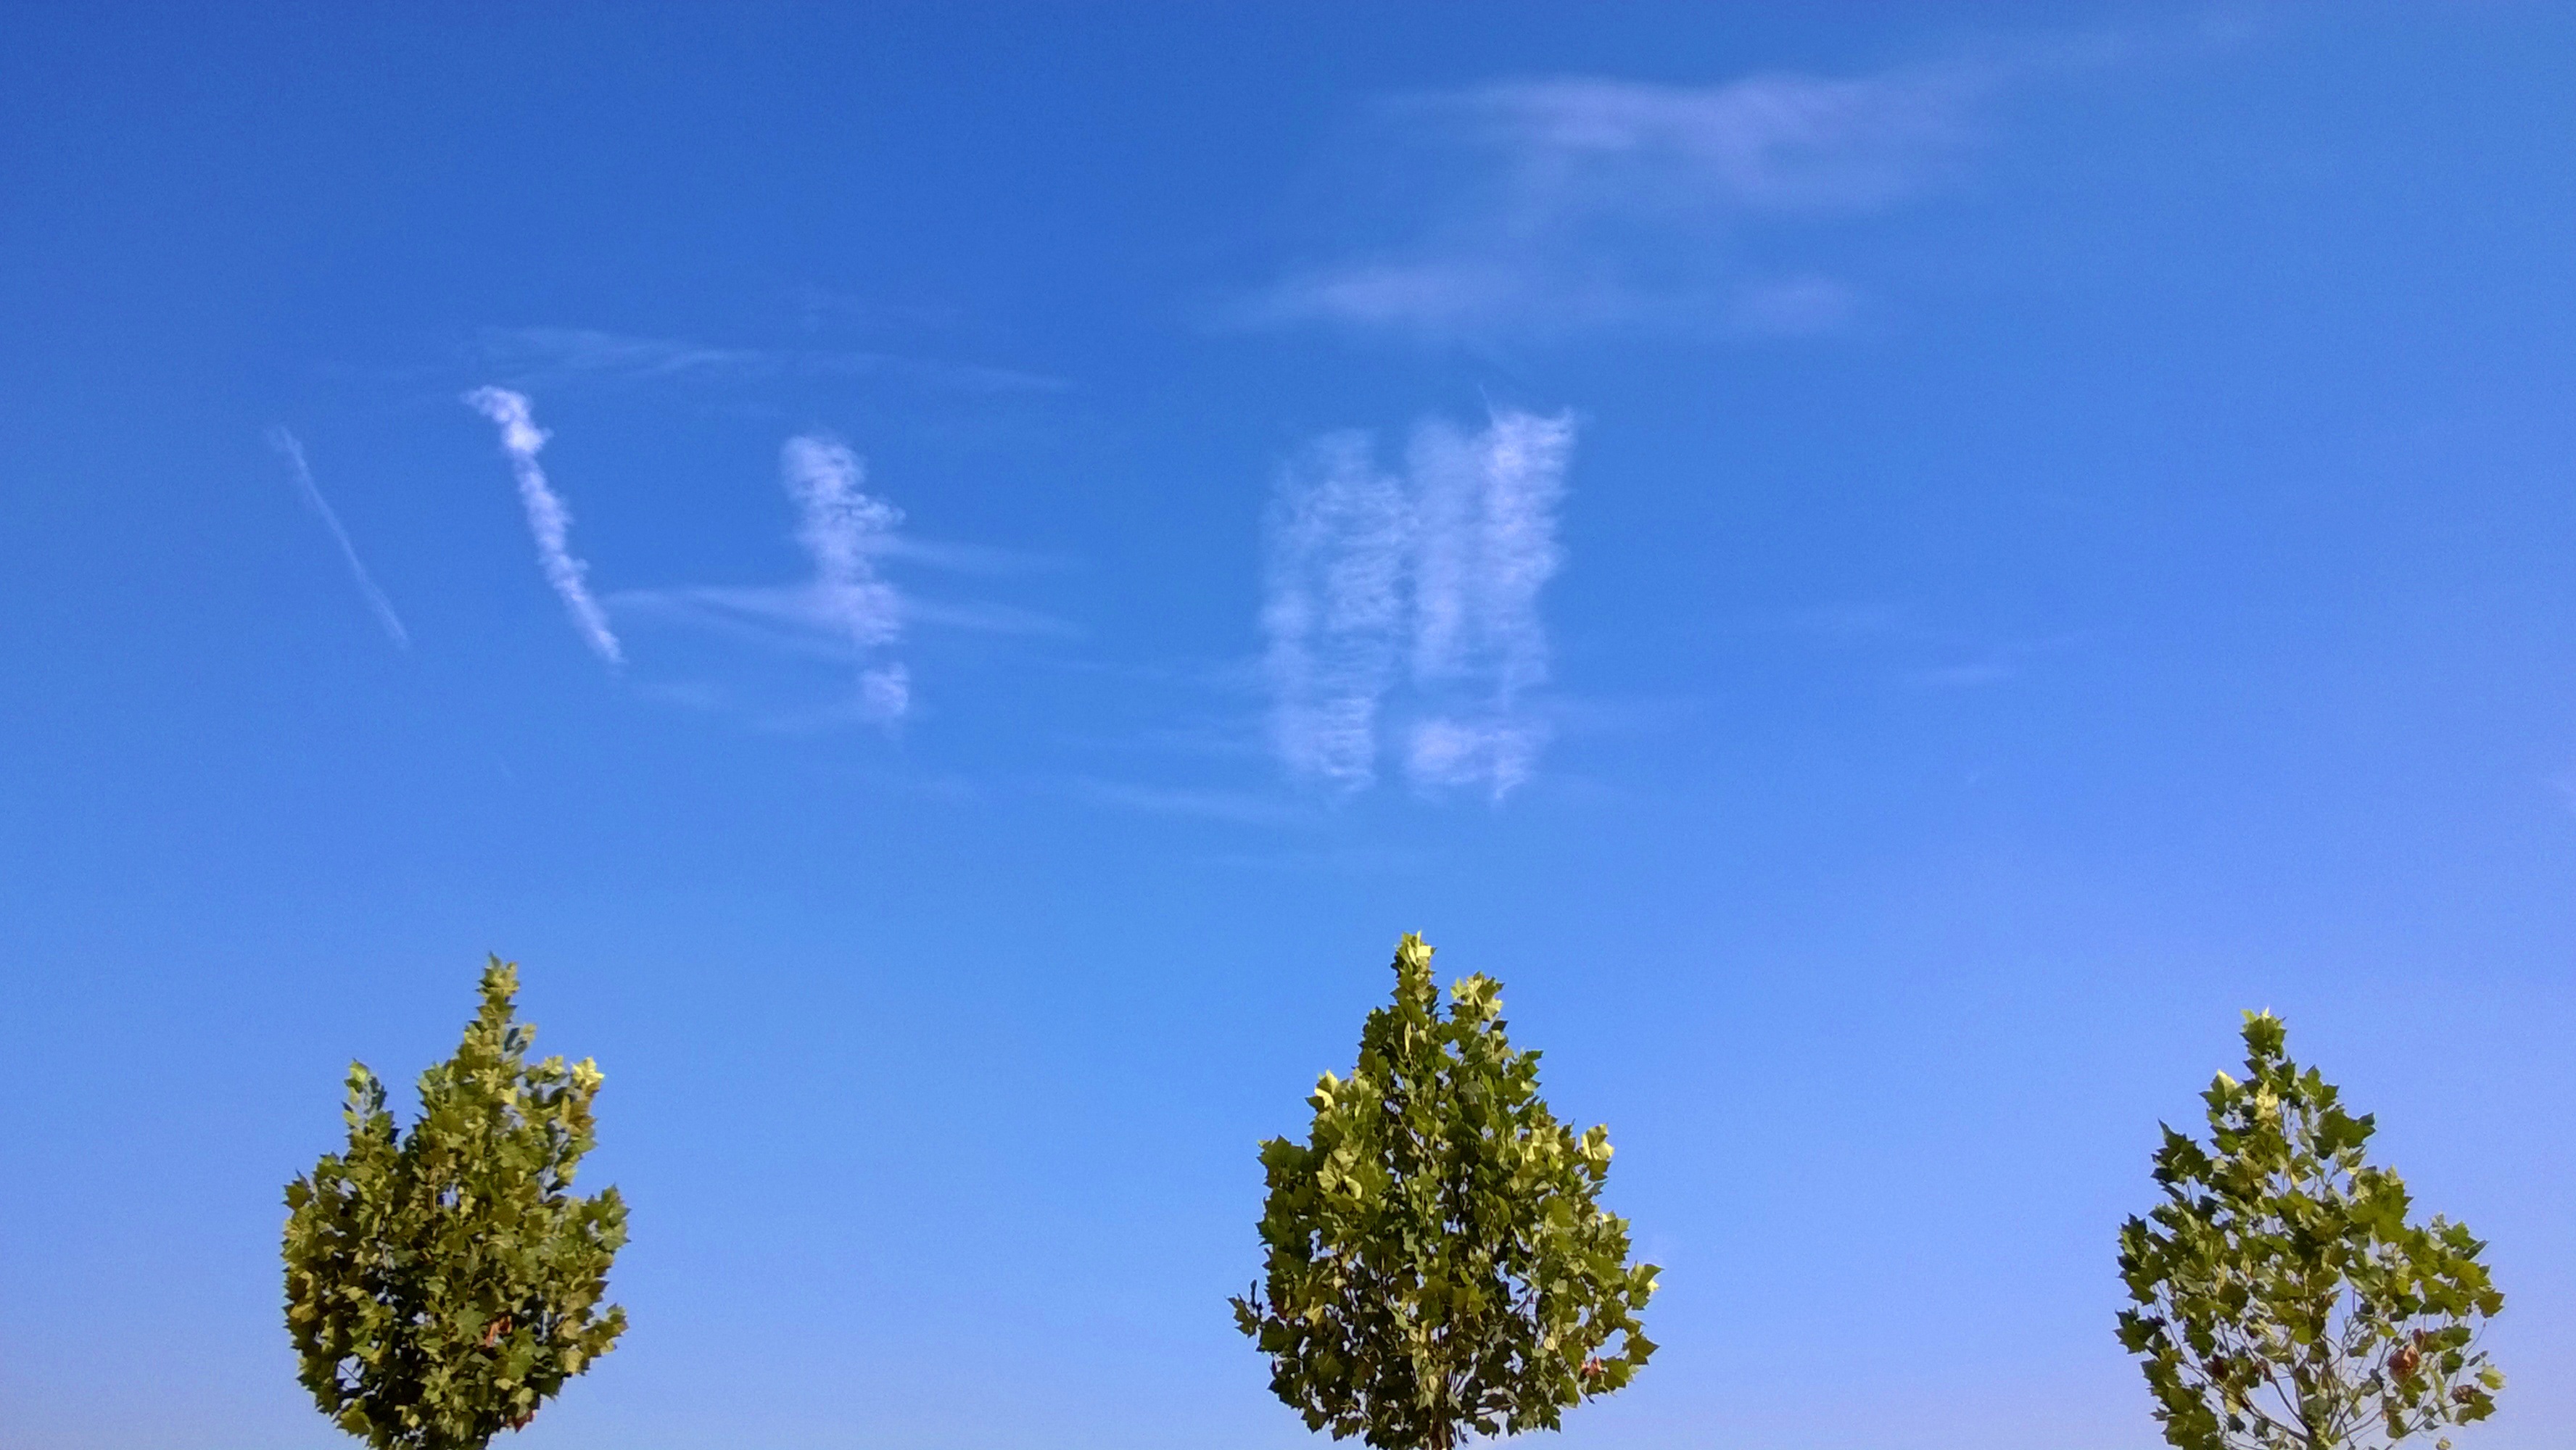
tree, horizon, cloud, plant, sky, sunlight, atmosphere, ecosystem, the scenery, atmosphere of earth